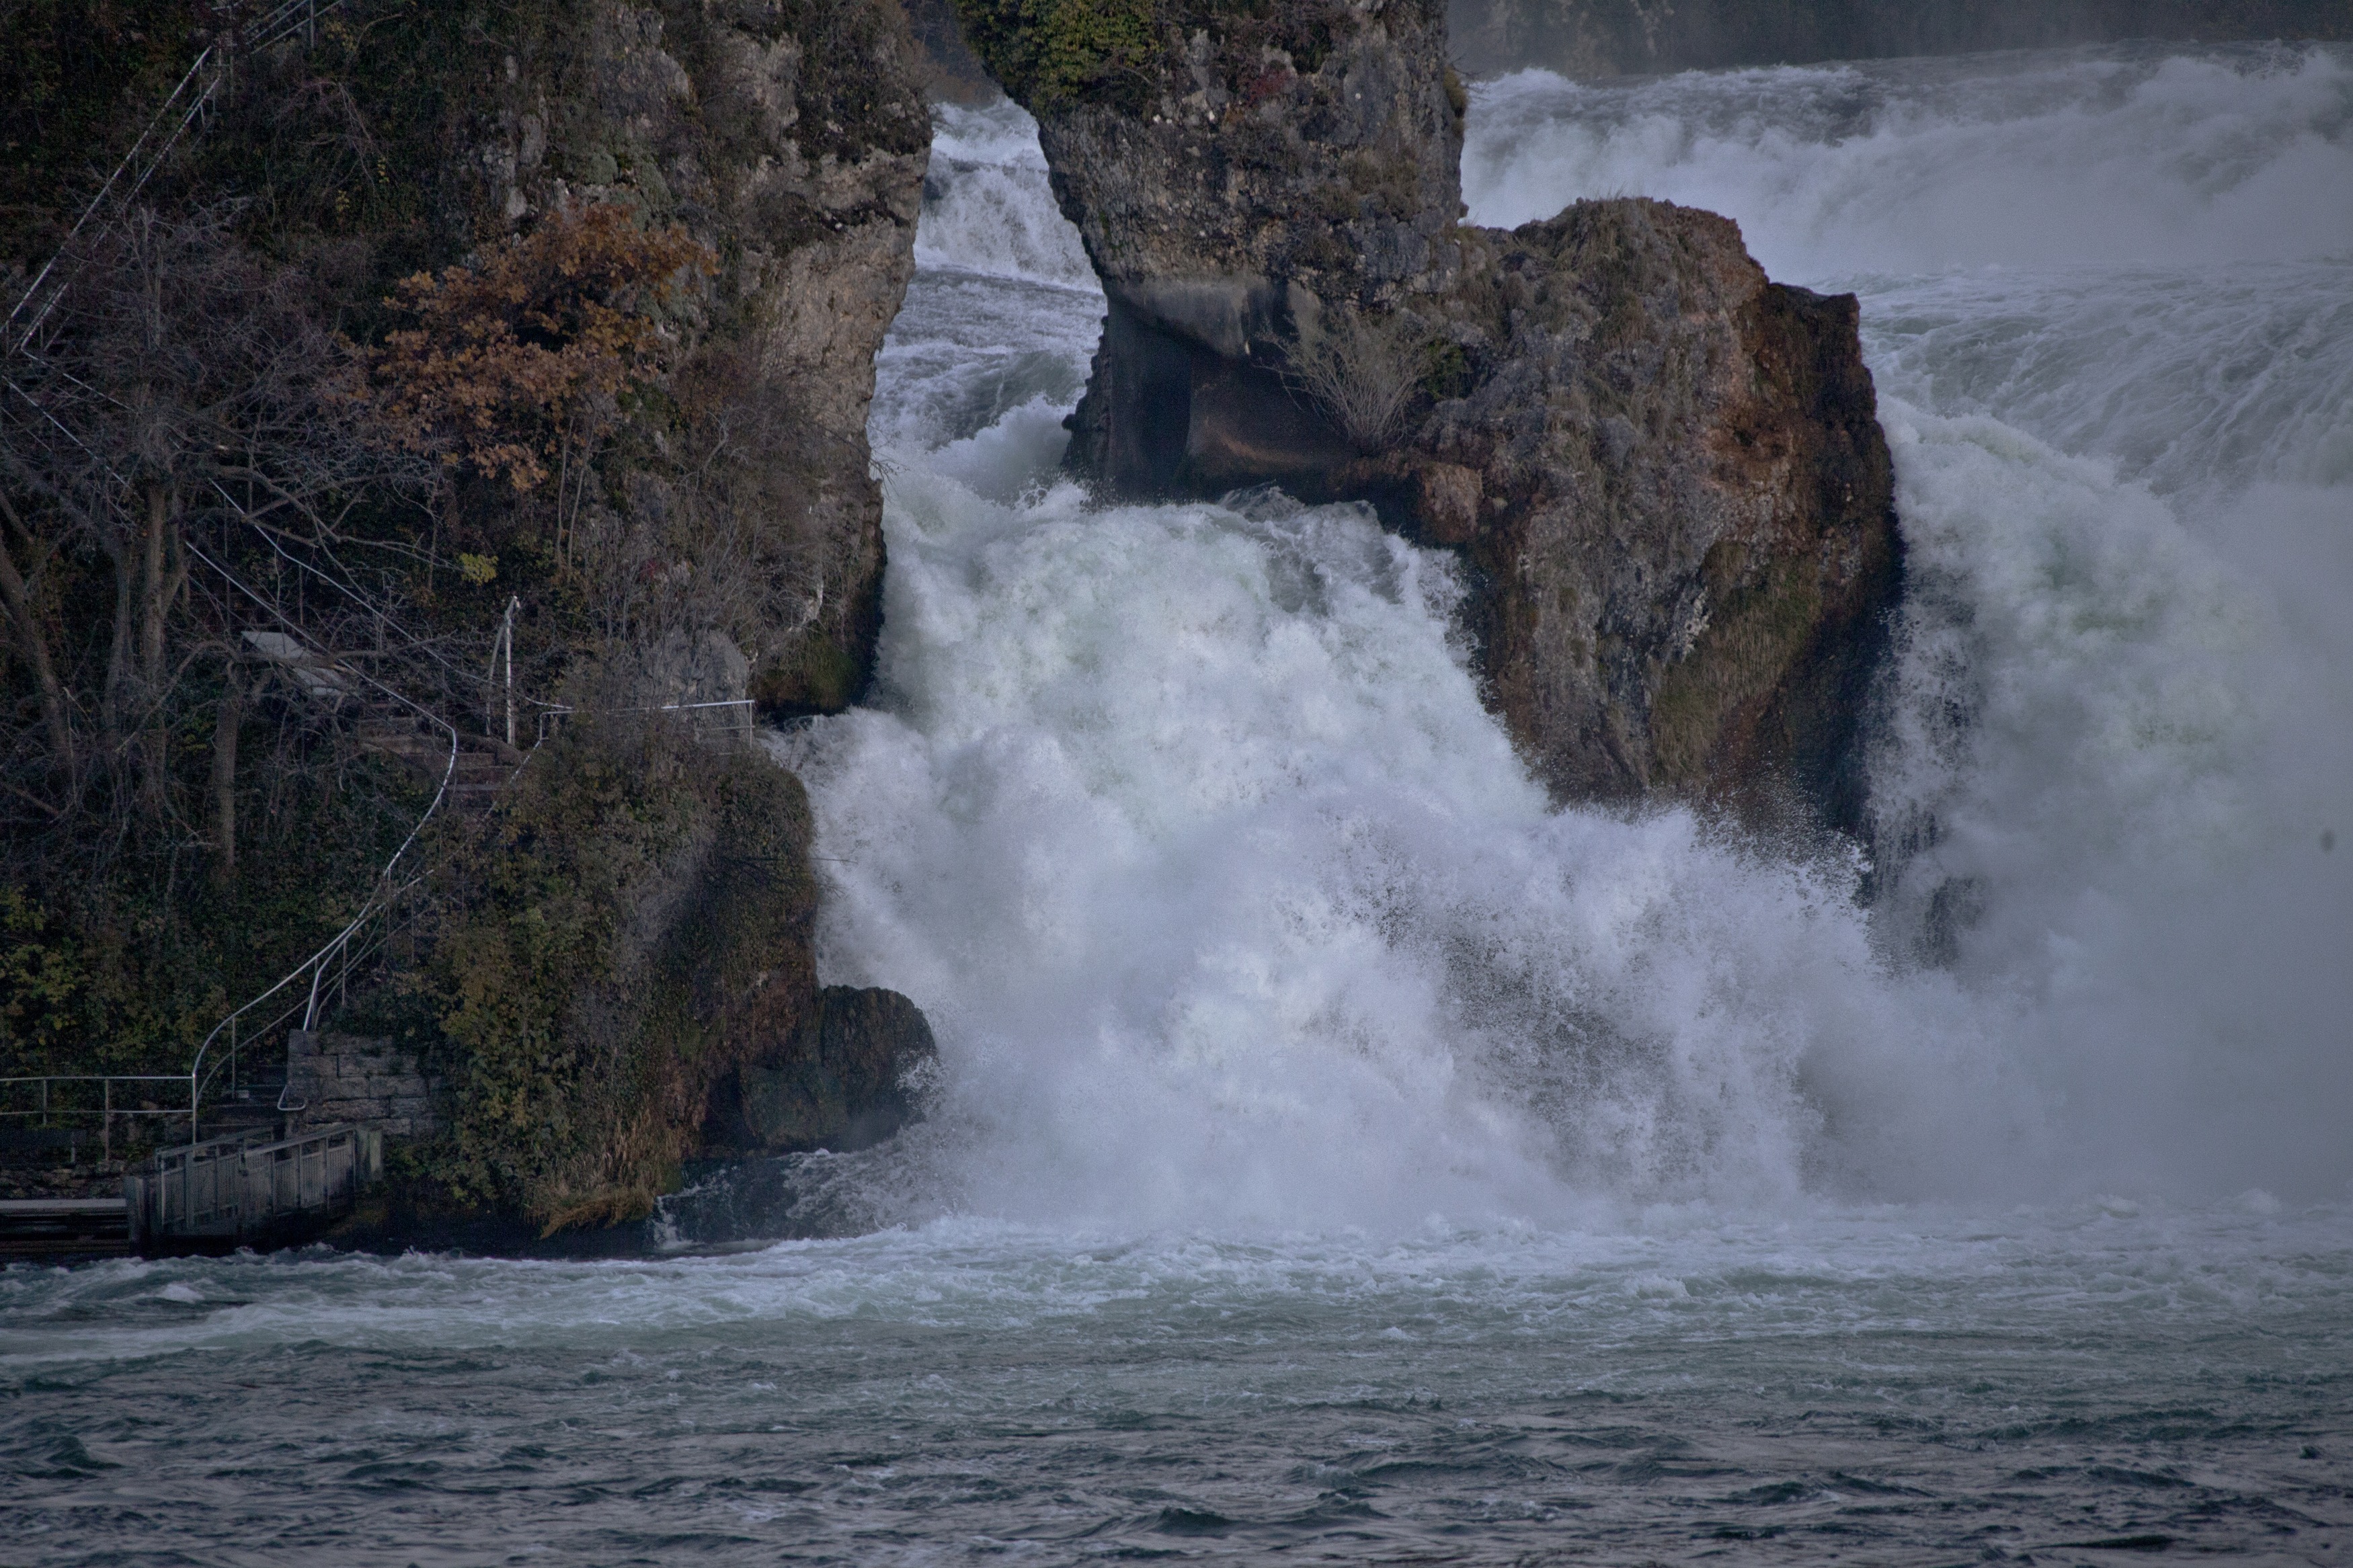
sea, coast, water, rock, waterfall, wave, river, rapid, body of water, switzerland, water feature, schaffhausen, water mass, rhine falls, neuhausen am rheinfall, atmospheric phenomenon, geological phenomenon, wind wave